Richard Theodore Greener

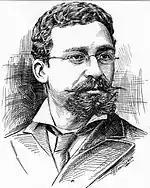
Richard T. Greener circa

From 1885 to 1892, Greener served as secretary of the Grant Monument Association, where he led the initial fundraising effort that brought in donations from 90,000 people worldwide to construct Grant's Tomb. From 1885 to 1890, he was chief examiner of the civil service board for New York City and County. In the 1896 election, he served as the head of the Colored Bureau of the Republican Party in Chicago.